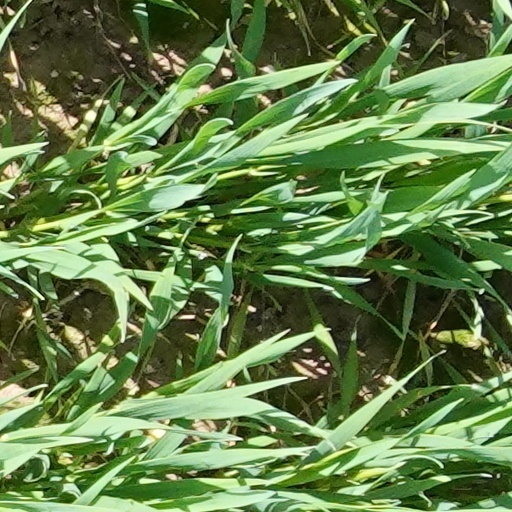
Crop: wheat